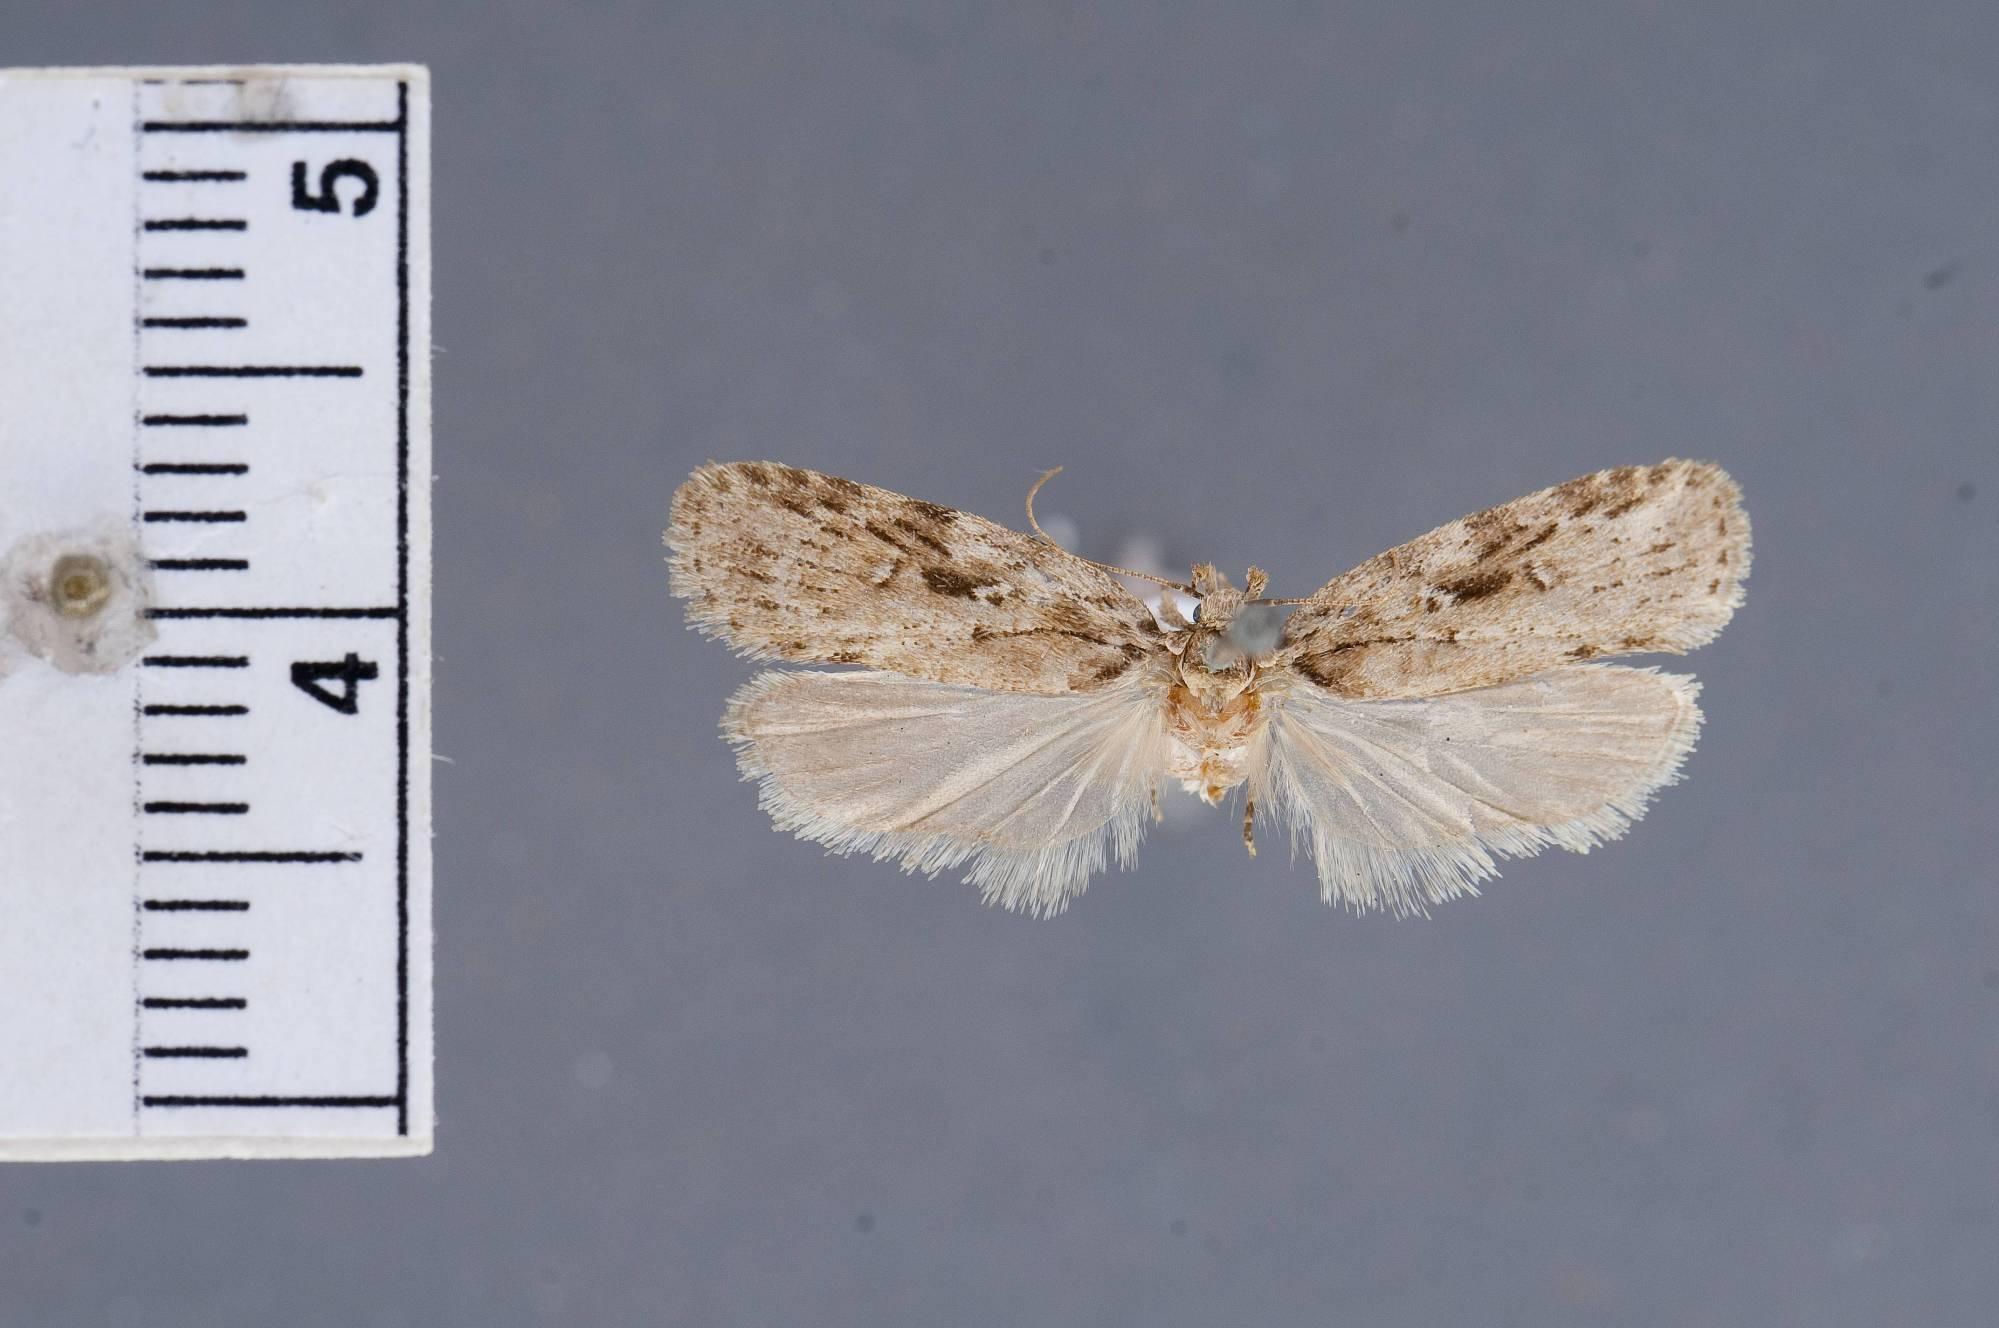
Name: Depressaria maculatella
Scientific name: Depressaria maculatella Busck, 1908
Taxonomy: Animalia, Arthropoda, Insecta, Lepidoptera, Glossata, Depressariidae, Depressariinae
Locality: [Not Stated], Ontario, Canada